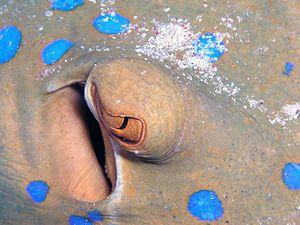
Un stigmate est, en zoologie, une ouverture à la surface du corps de certains animaux débouchant généralement sur le système respiratoire. On trouve des stigmates chez les arthropodes et chez certains vertébrés.
En ichtyologie le spiracle est - chez certains poissons - un trou de forme arrondie ou plus complexe, bilatéralement présent dans la peau et le crâne de l’animal derrière chaque œil.